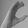
ASL letter: C